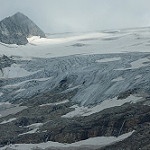
Scene: Outdoor